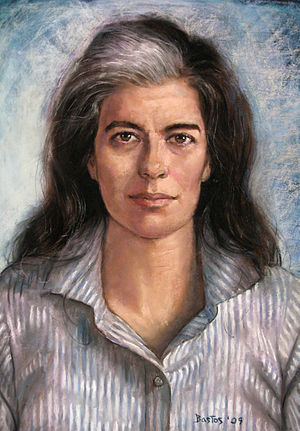
Susan Sontag
Juan Bastos, pastel af Susan Sontag
Susan Sontag var amerikansk essayist, forfatter, venstreorienteret intellektuel og aktivist.